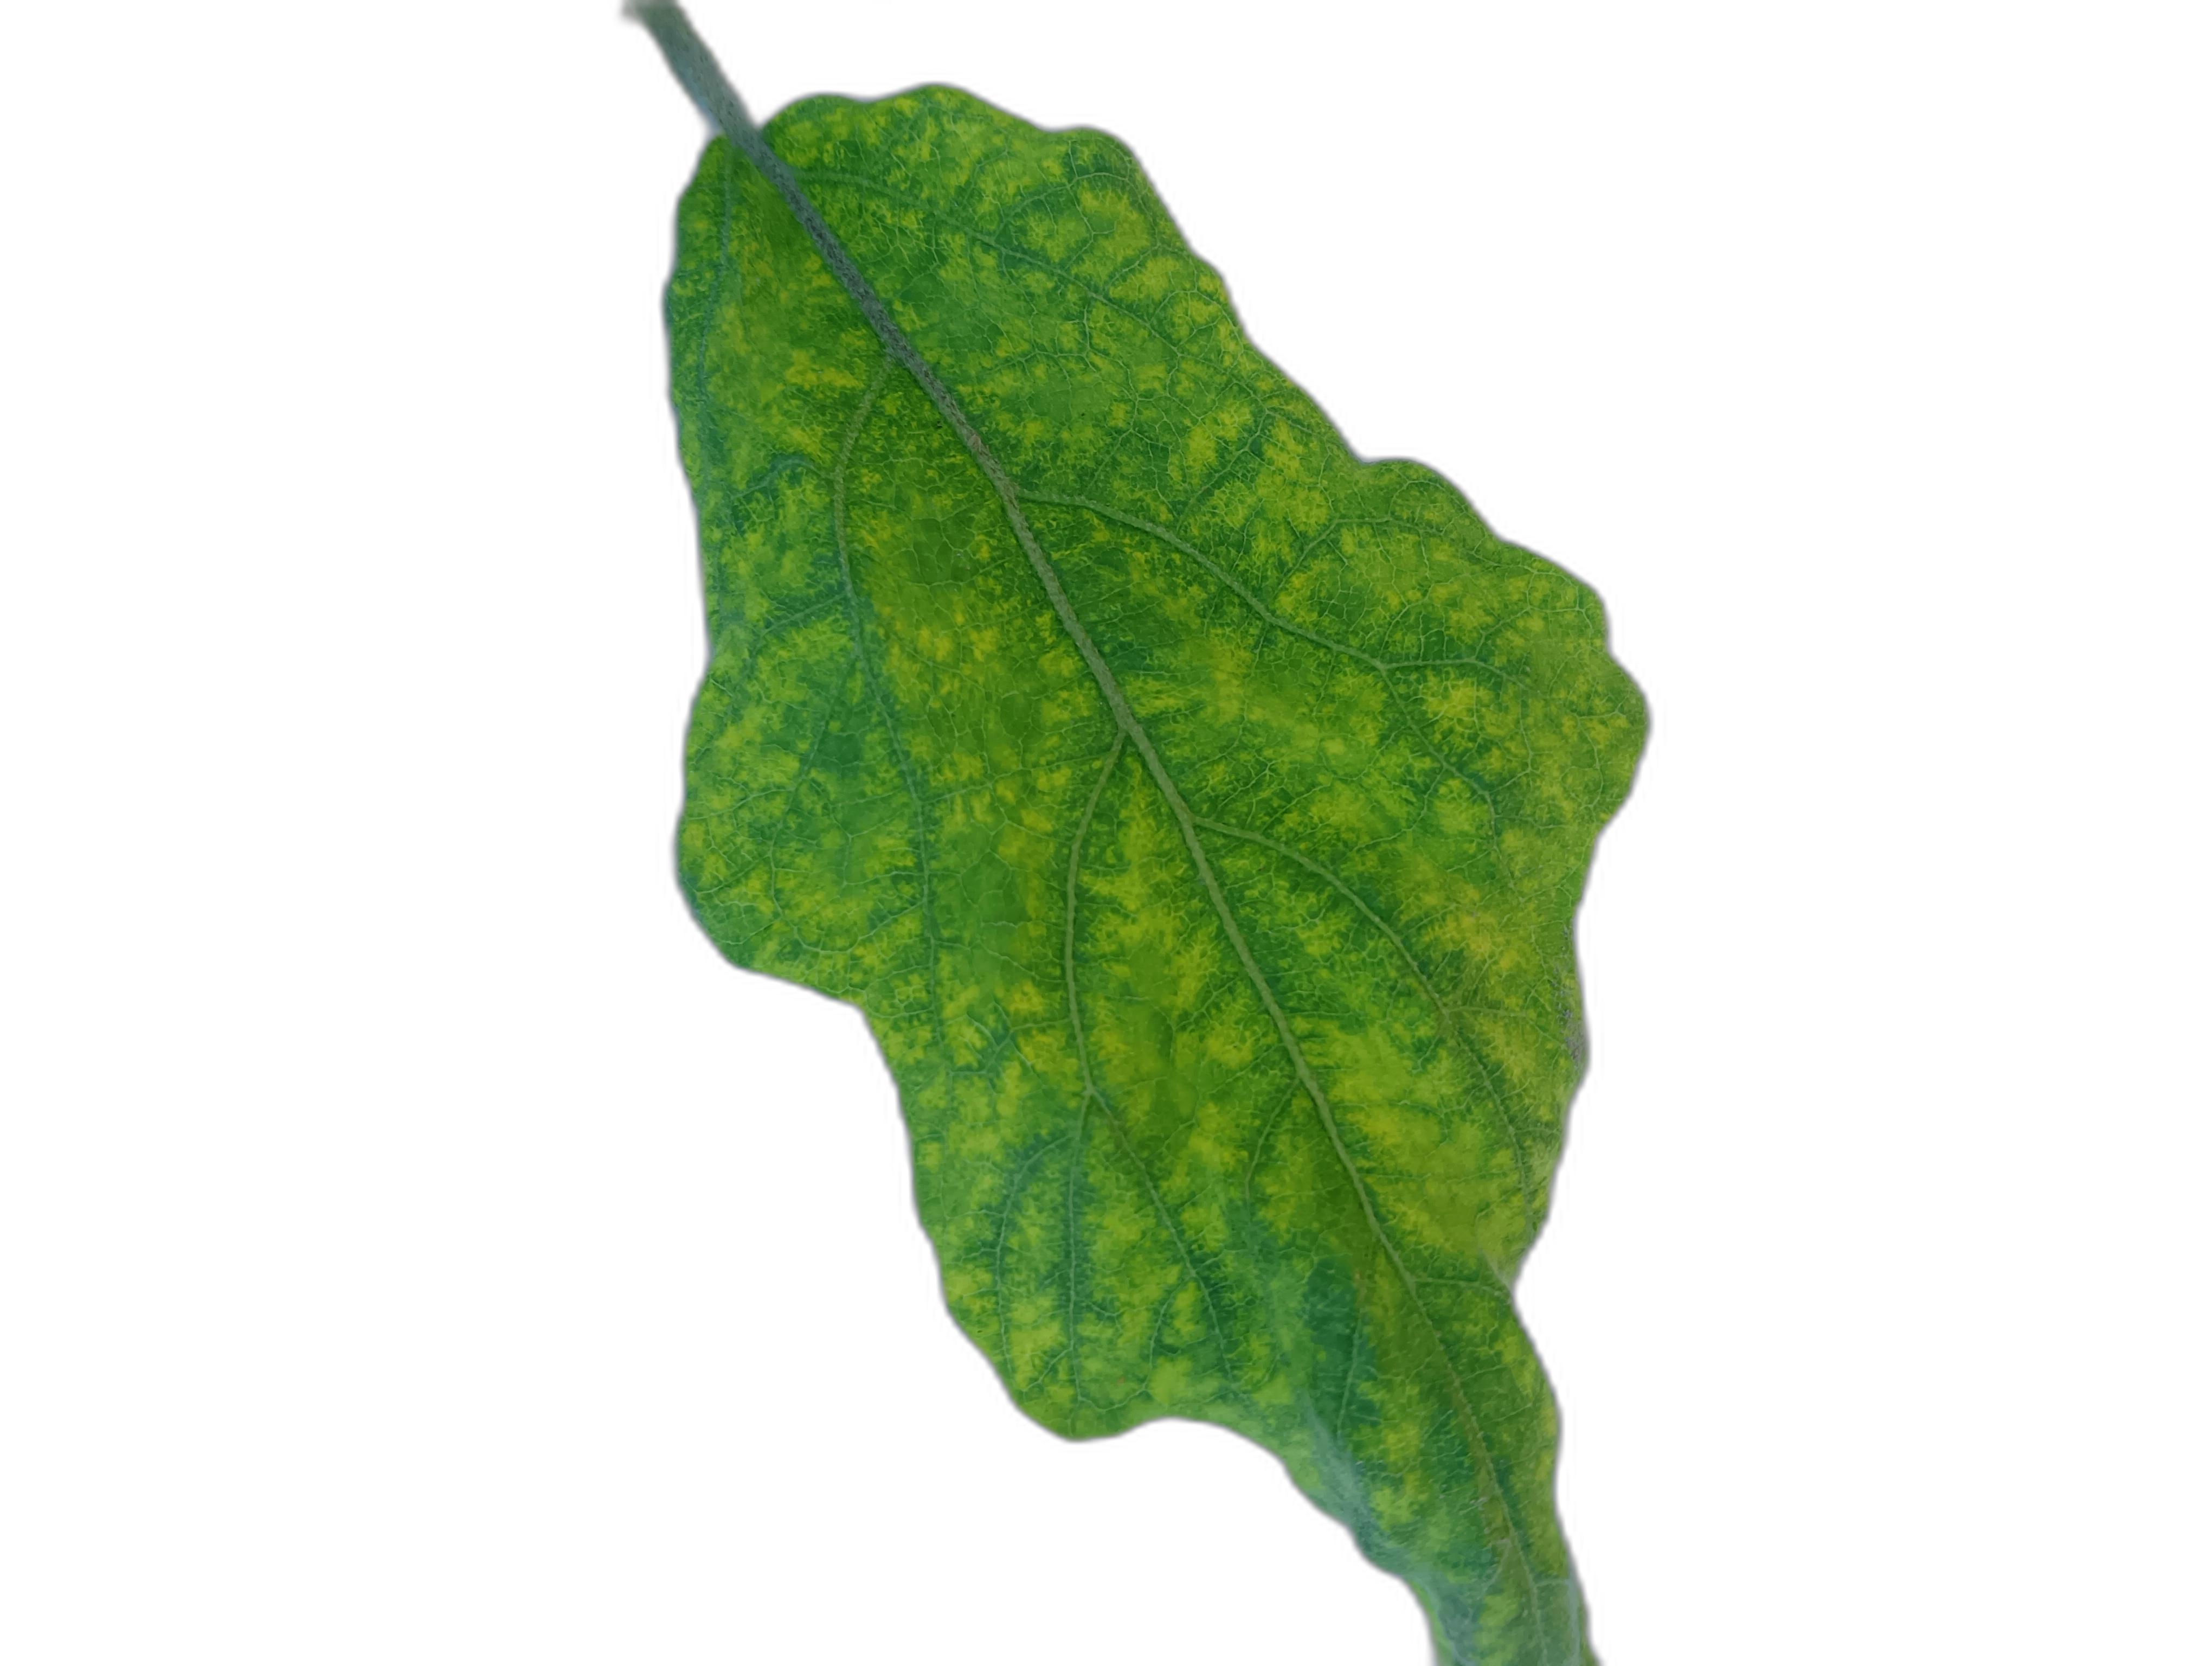
Label: Leaf Spot Disease